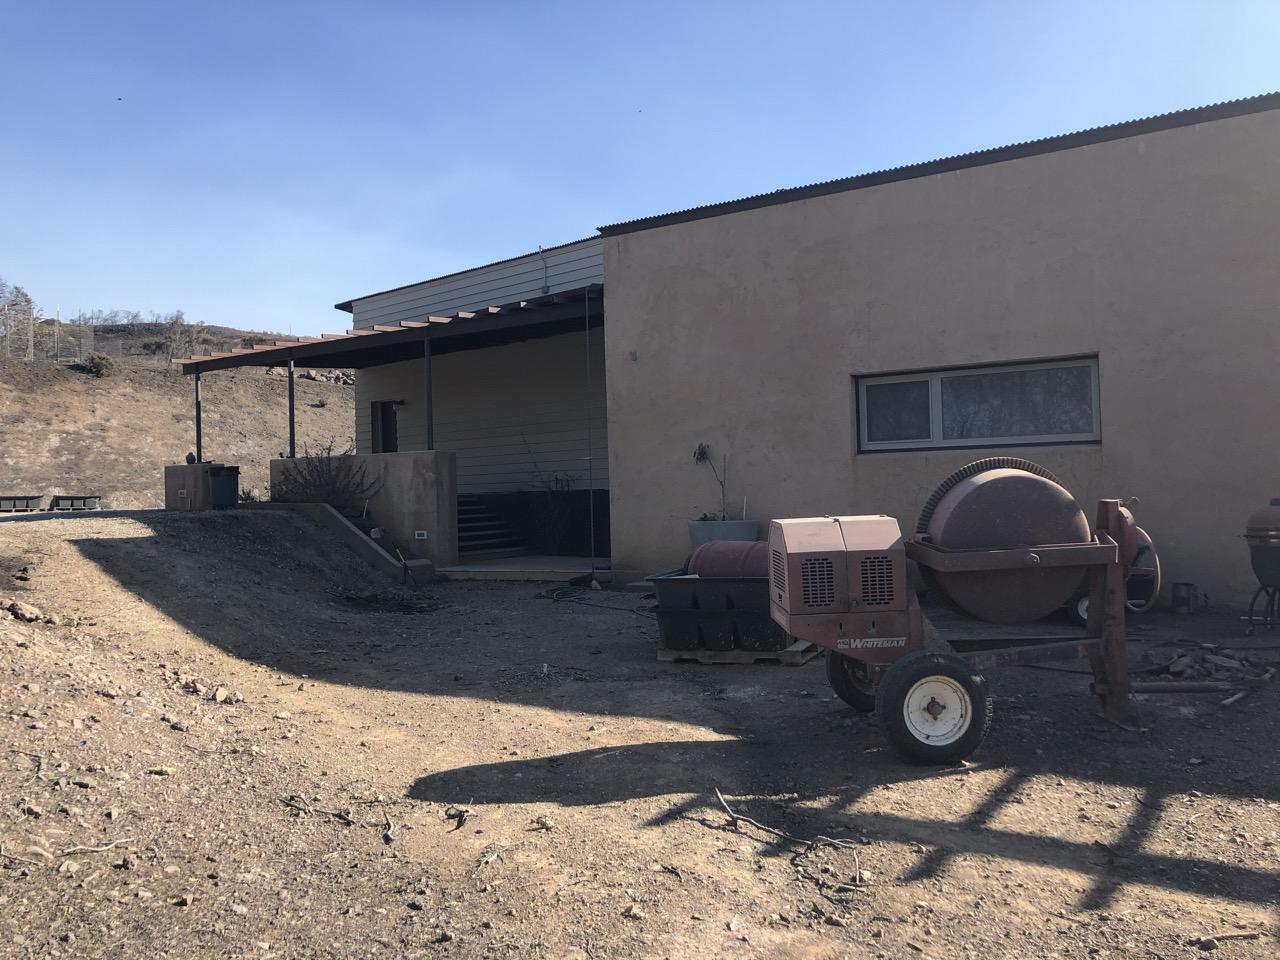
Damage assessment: affected